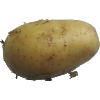
Label: white_potato